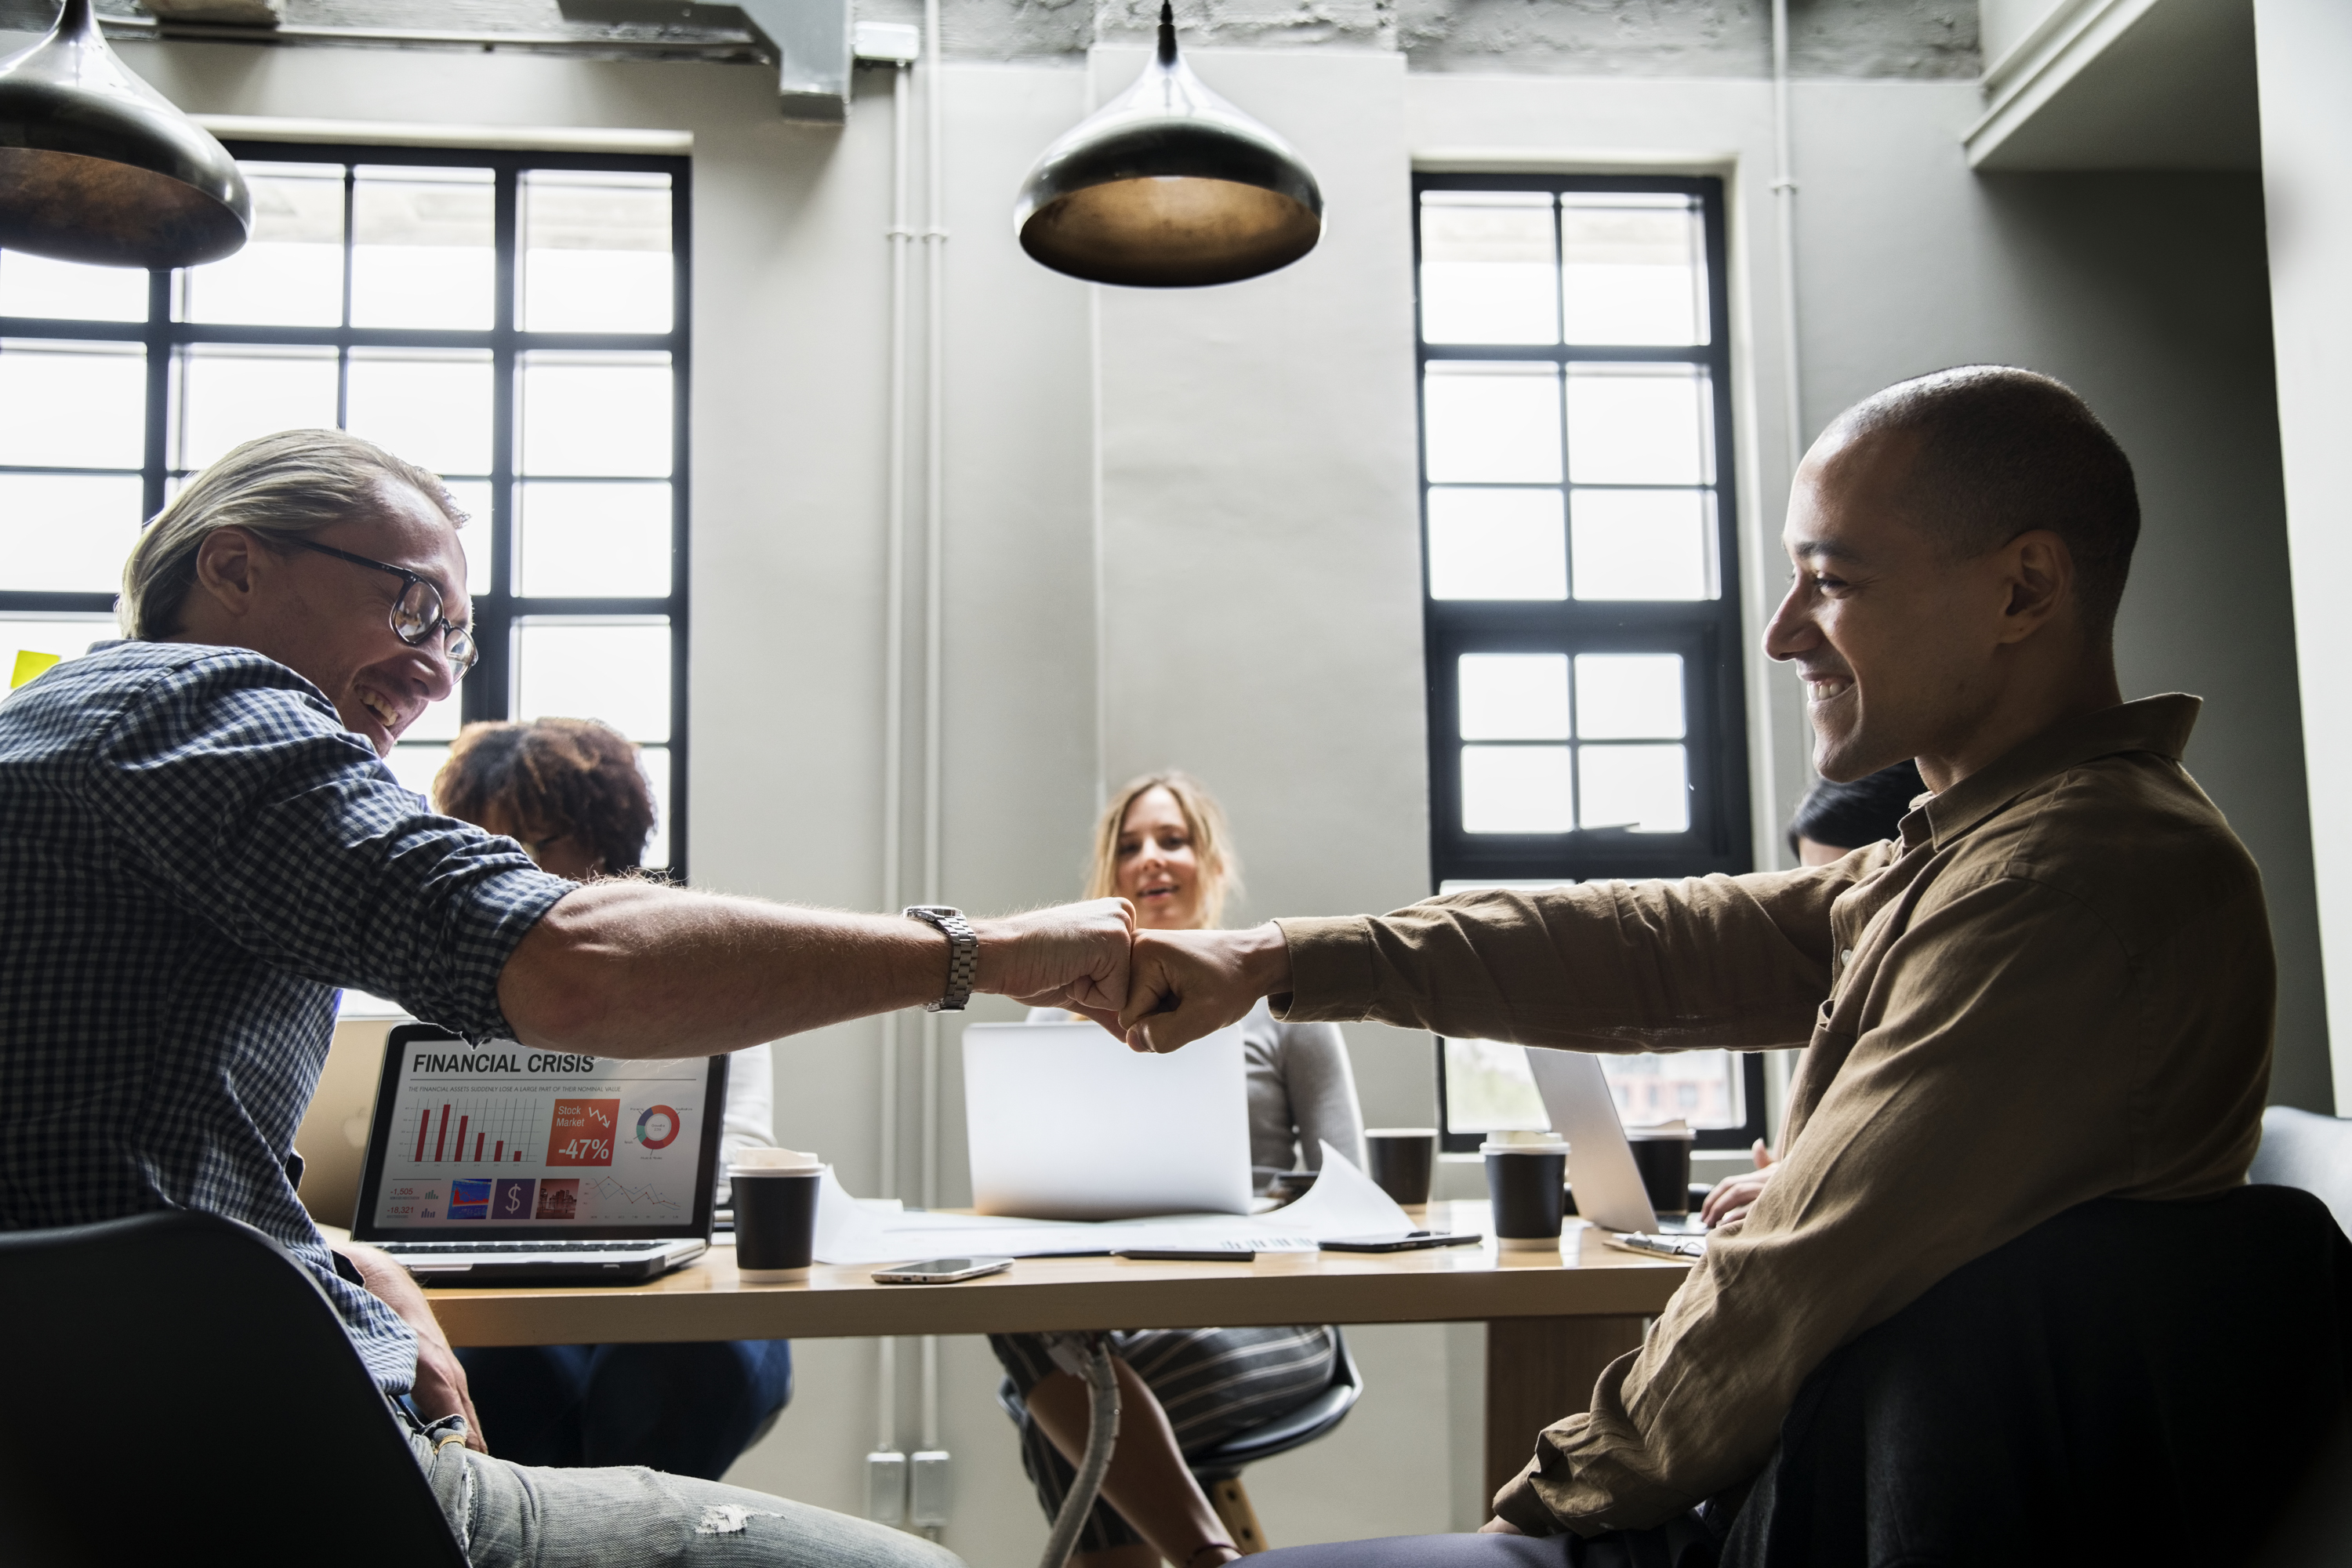
achievement, agreement, arms, bump, business, cheerful, collaboration, colleagues, communication, computer, connection, cooperation, deal, digital device, european, fist, fist bump, friends, friendship, giving, greeting, group, hands, happiness, help, laptop, man, meeting, men, notebook, office, partners, partnership, people, power, power five, smiling, startup, success, support, team, team building, teamwork, technology, togetherness, unity, westerner, woman, work, working, workplace, workspace, arm, hand, conversation, Wing chun, gesture, contact sport